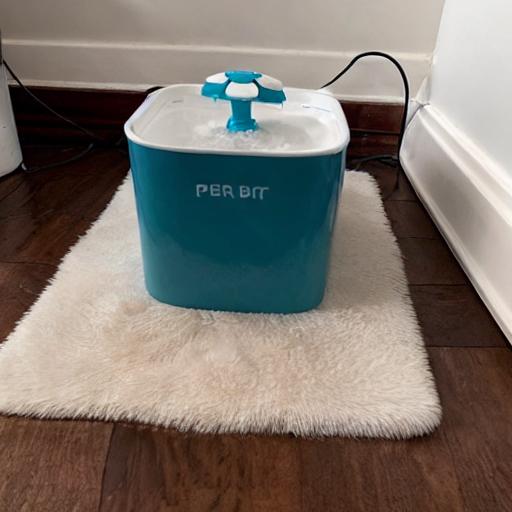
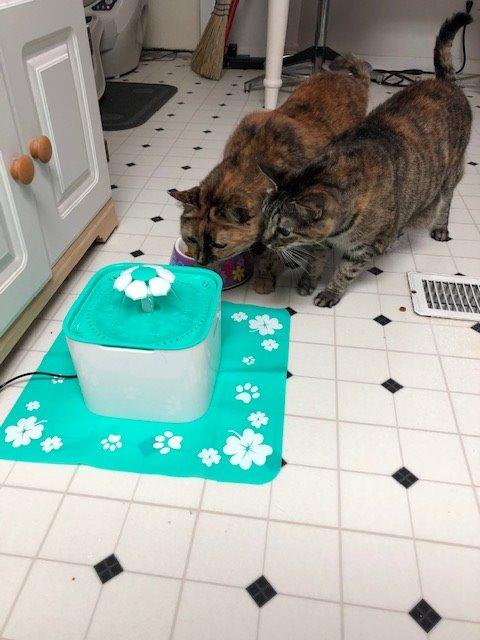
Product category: items_bowl
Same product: no